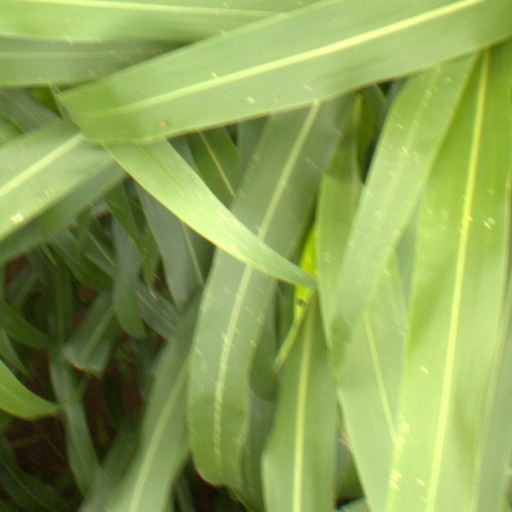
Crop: sorghum